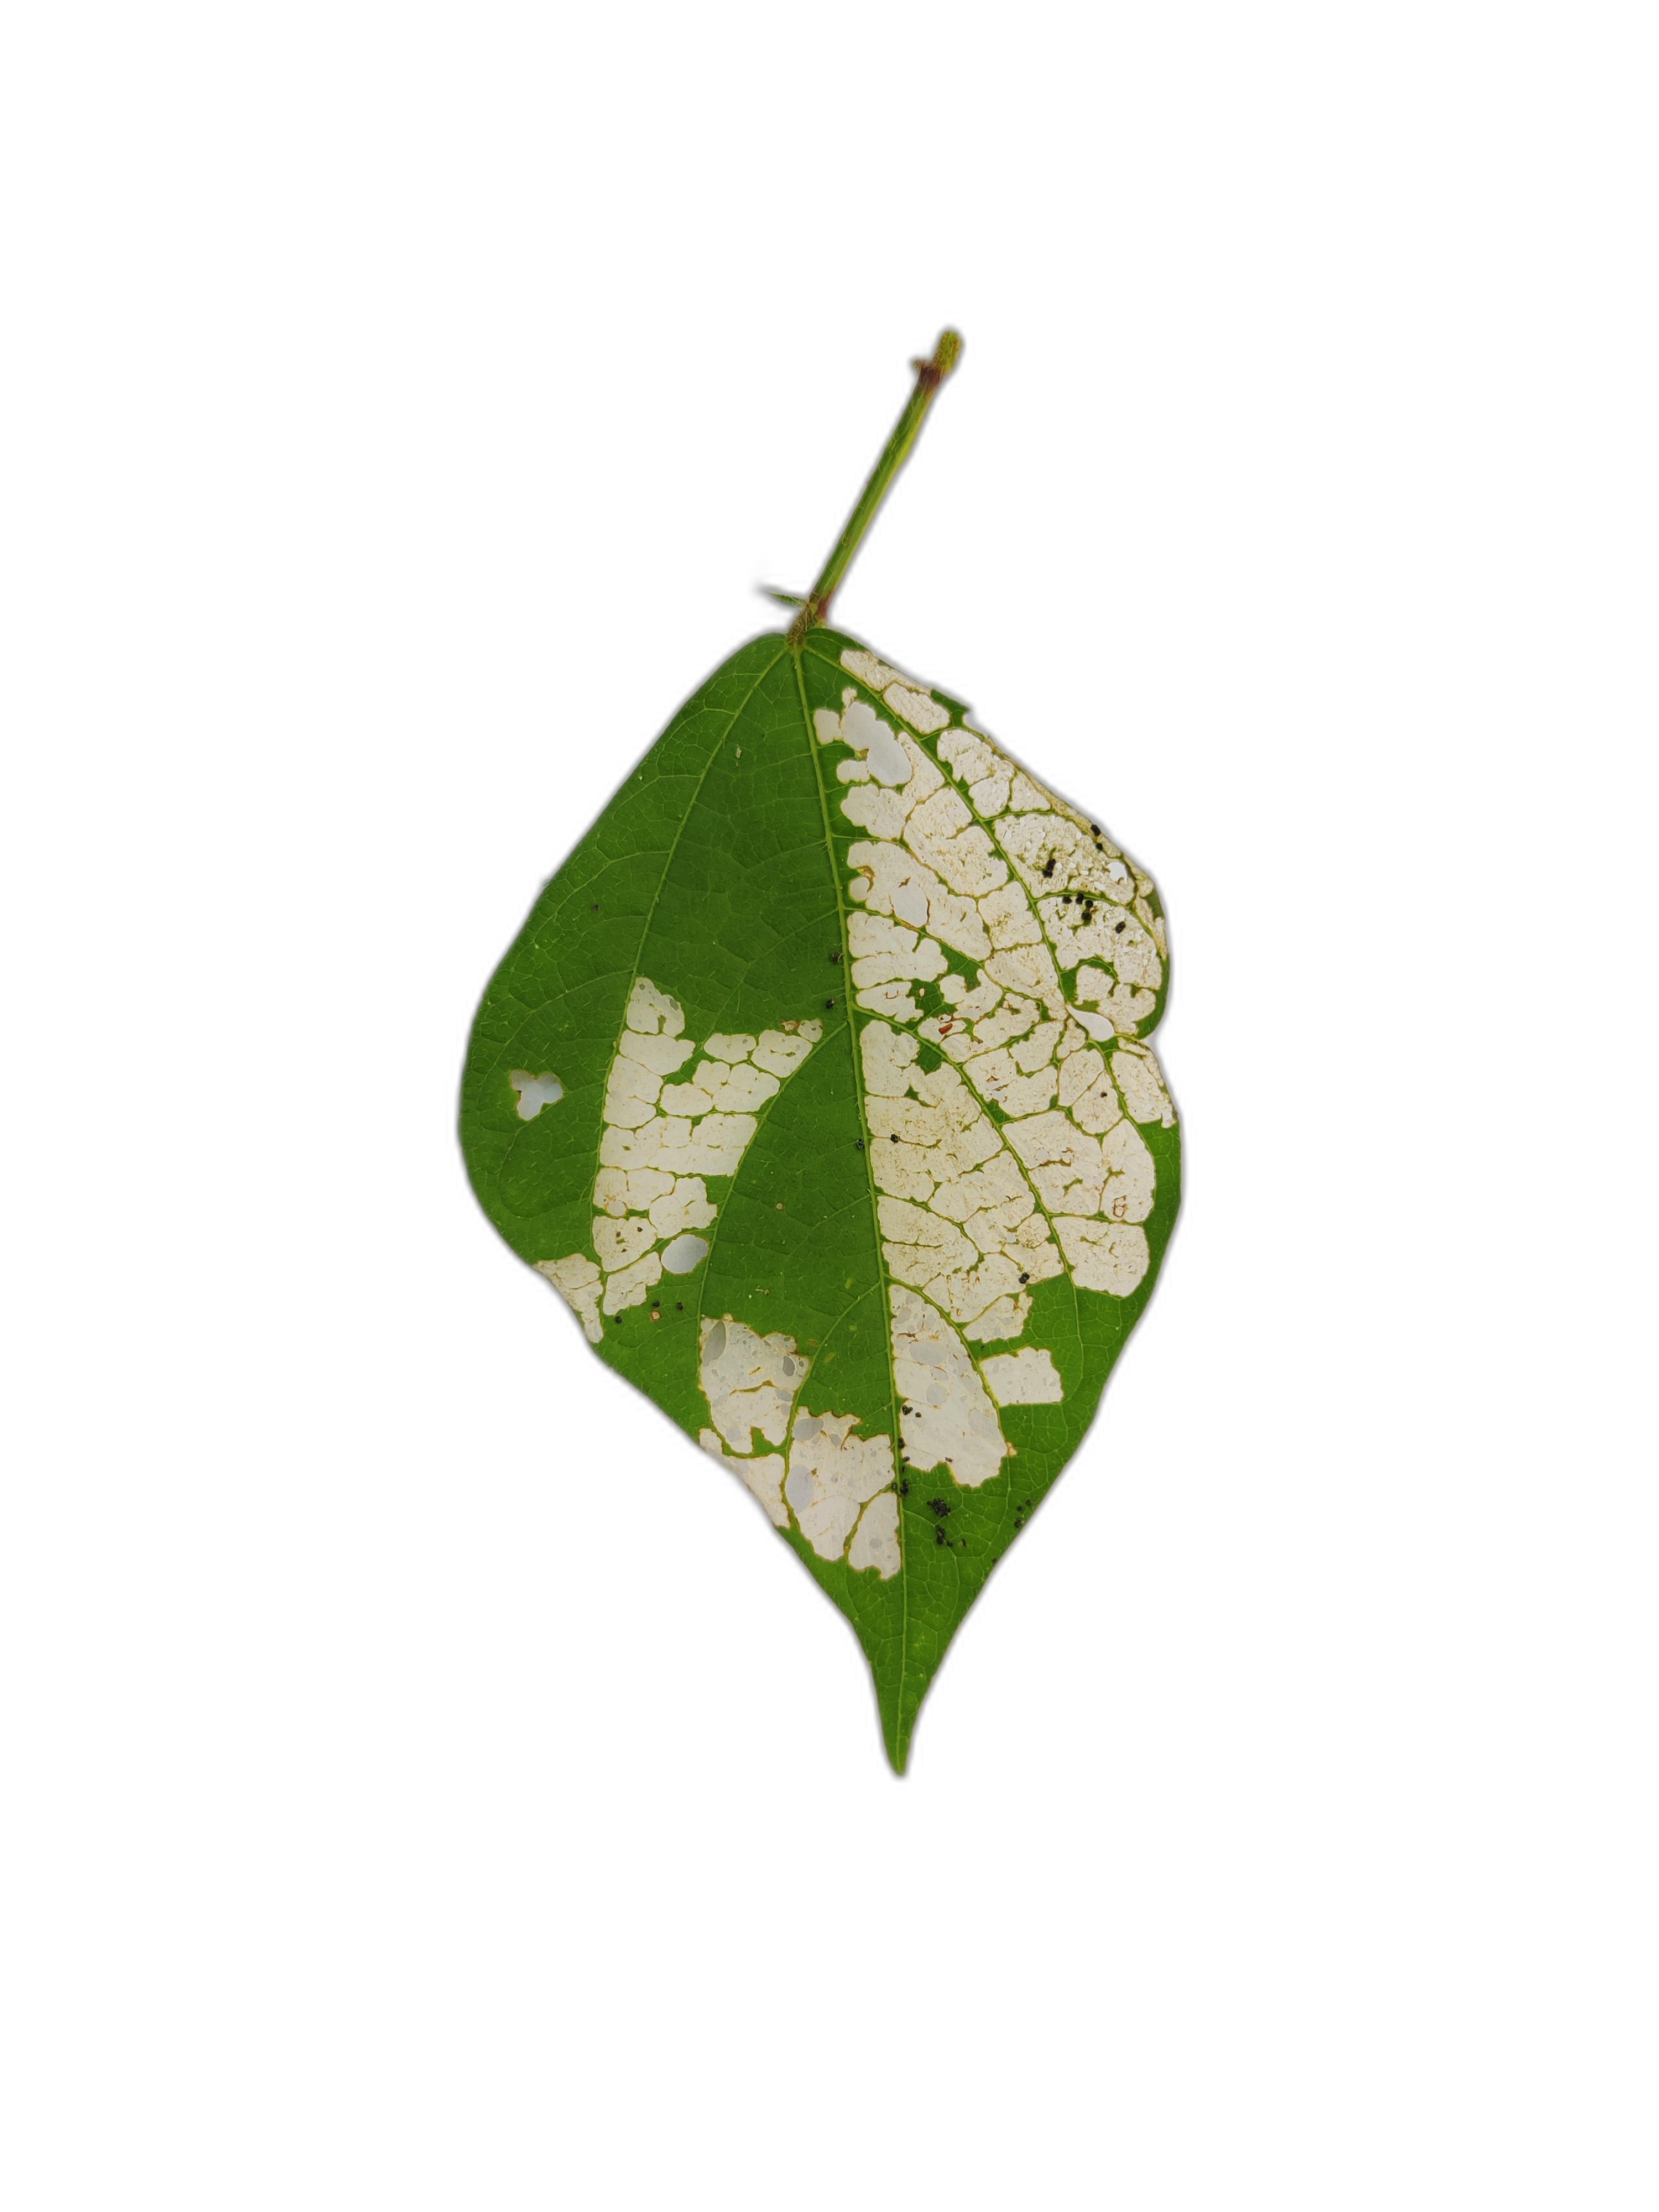
Label: Insect